Russian ruble

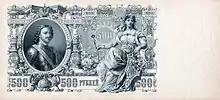
Five hundred ruble note featuring Peter the Great and a personification of Mother Russia, 1912

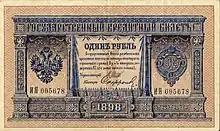
1898 Russian Empire one ruble note, obverse, stating its gold equivalence 17.424 dolya or 0.77424 gram.

In 1704, Peter the Great finally reformed the old Russian monetary system, minting a silver ruble coin of weight and 72% fineness; hence 20.22 g fine silver. The decision to subdivide it primarily into 100 copper kopecks, rather than 200 Moscow denga, made the Russian ruble the world's first decimal currency.